Parallel curve

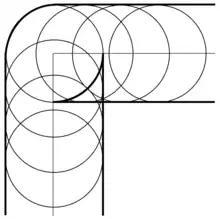
Parallel curves to a curve with a discontinuous normal around a corner

When determining the cutting path of part with a sharp corner for machining, you must define the parallel (offset) curve to a given curve that has a discontinuous normal at the corner. Even though the given curve is not smooth at the sharp corner, its parallel curve may be smooth with a continuous normal, or it may have cusps when the distance from the curve matches the radius of curvature at the sharp corner.